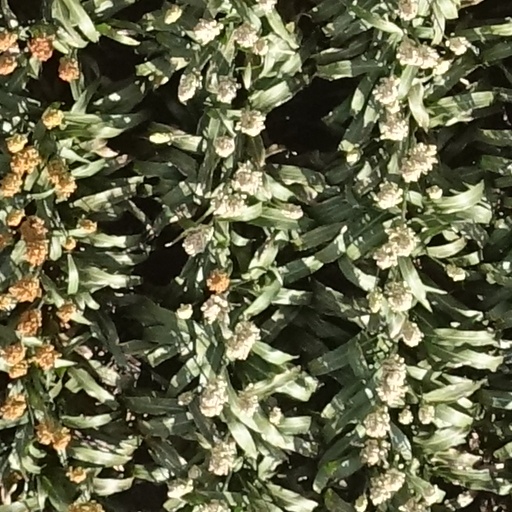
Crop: sorghum